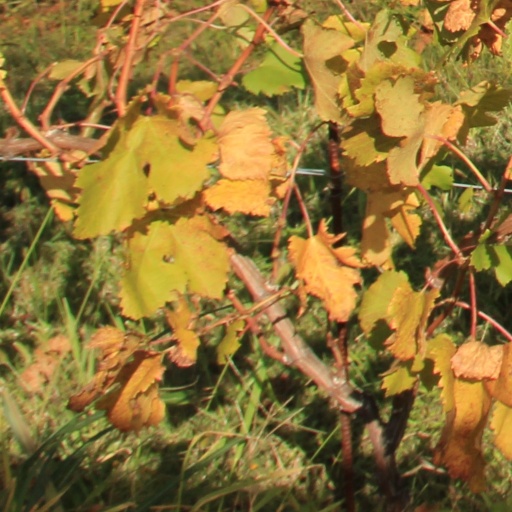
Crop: grape